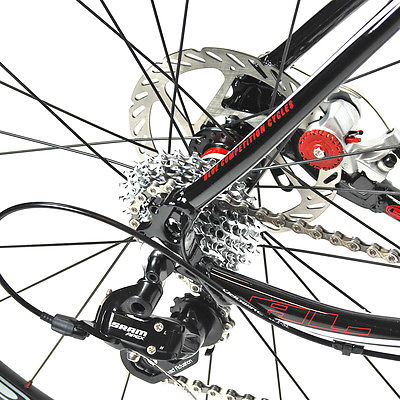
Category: bicycle